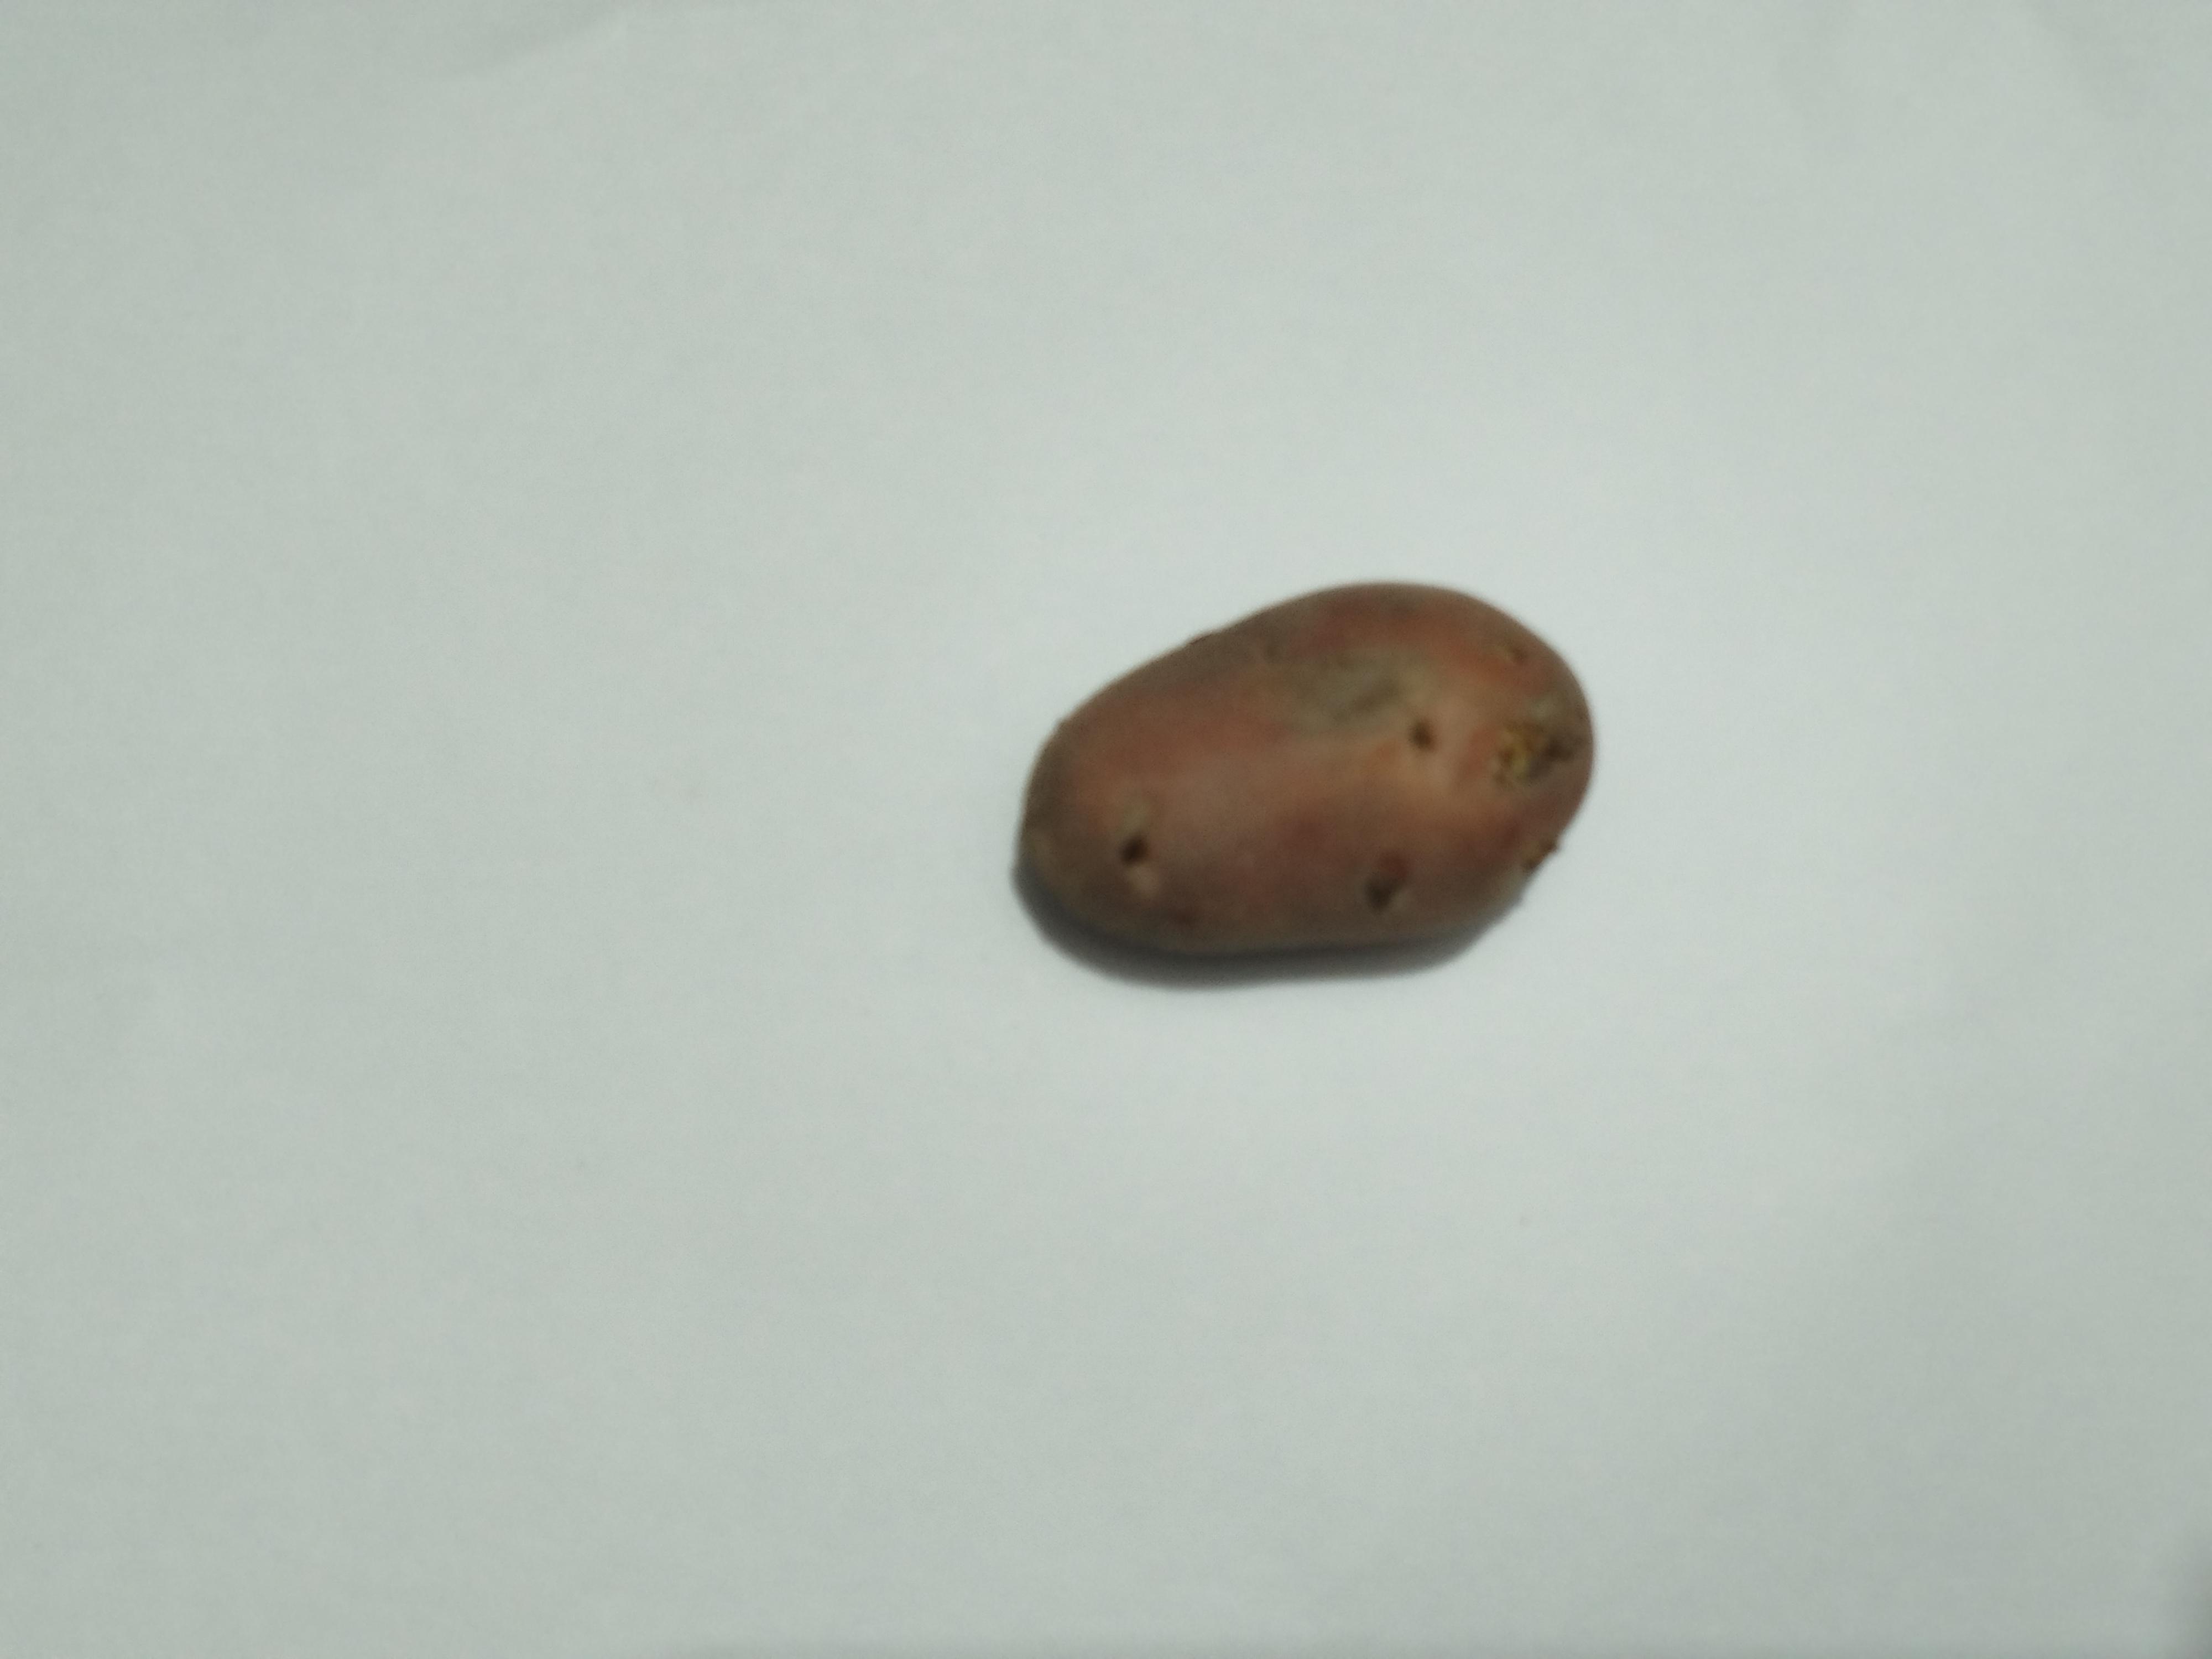
Label: Potato